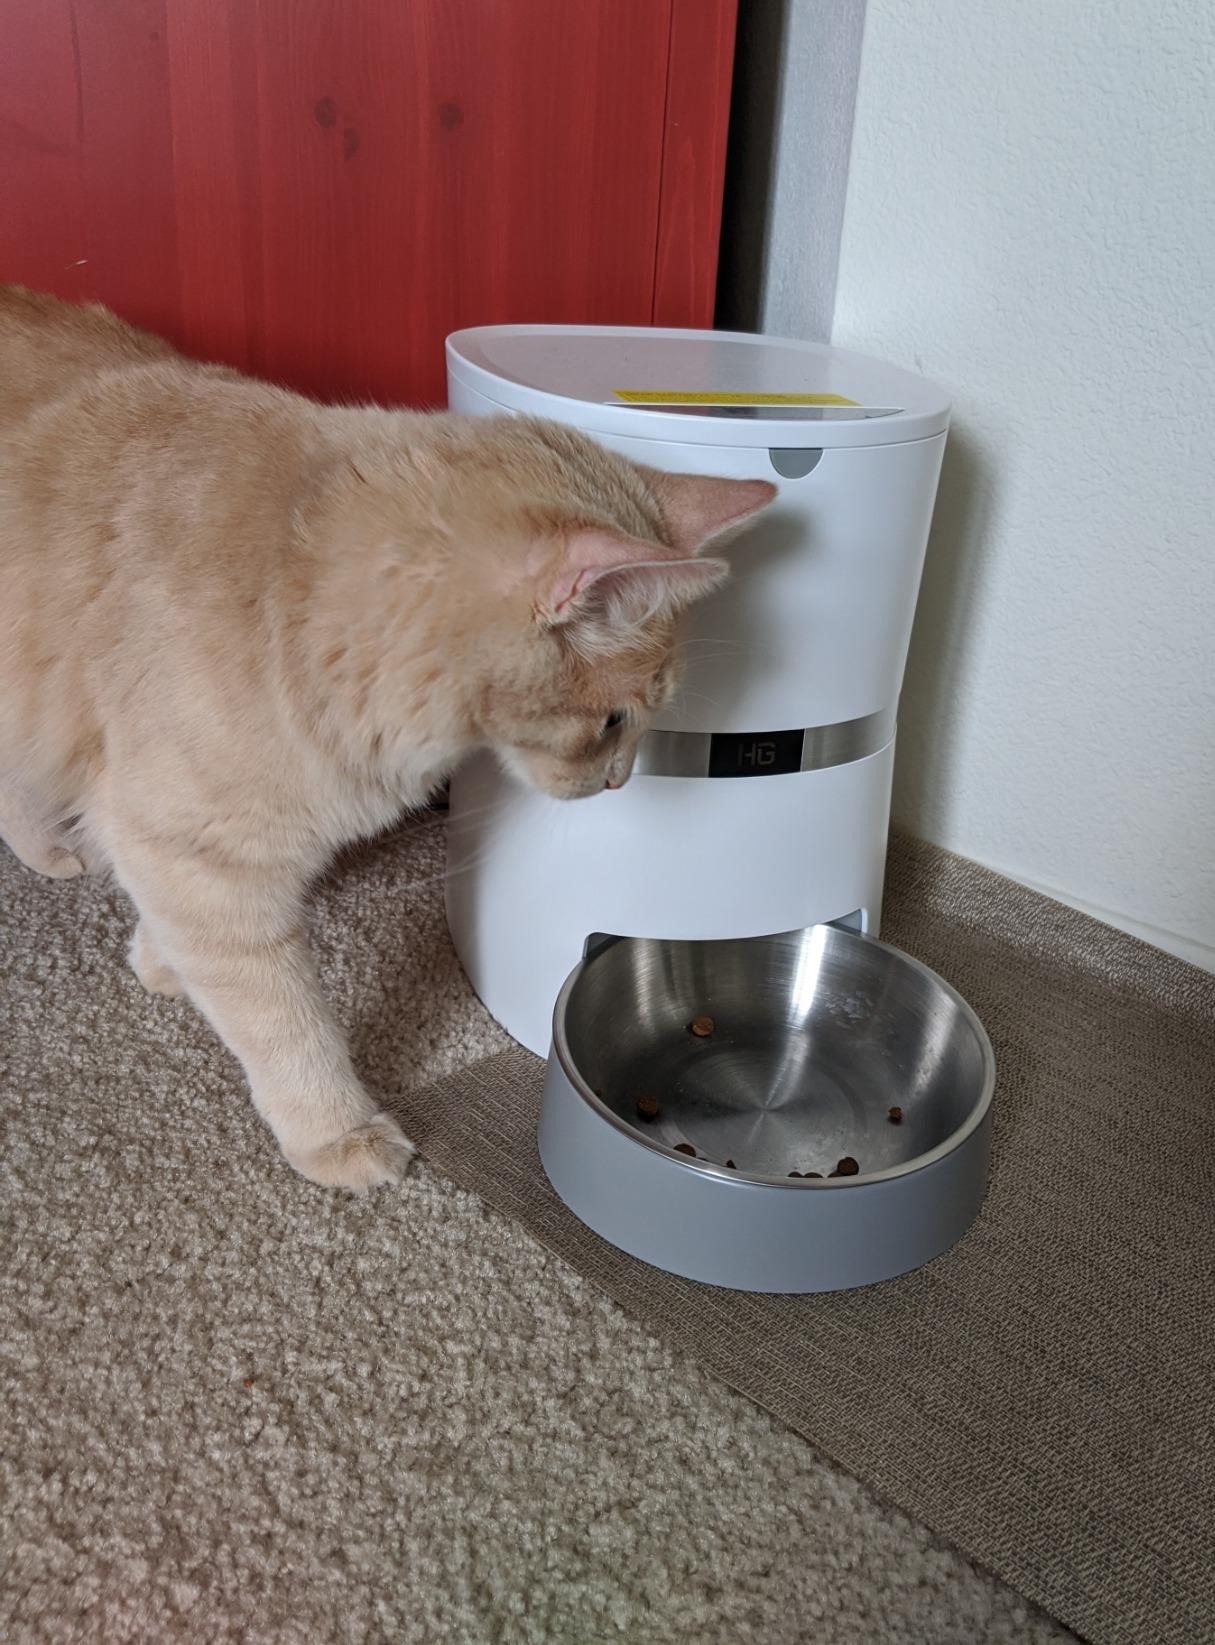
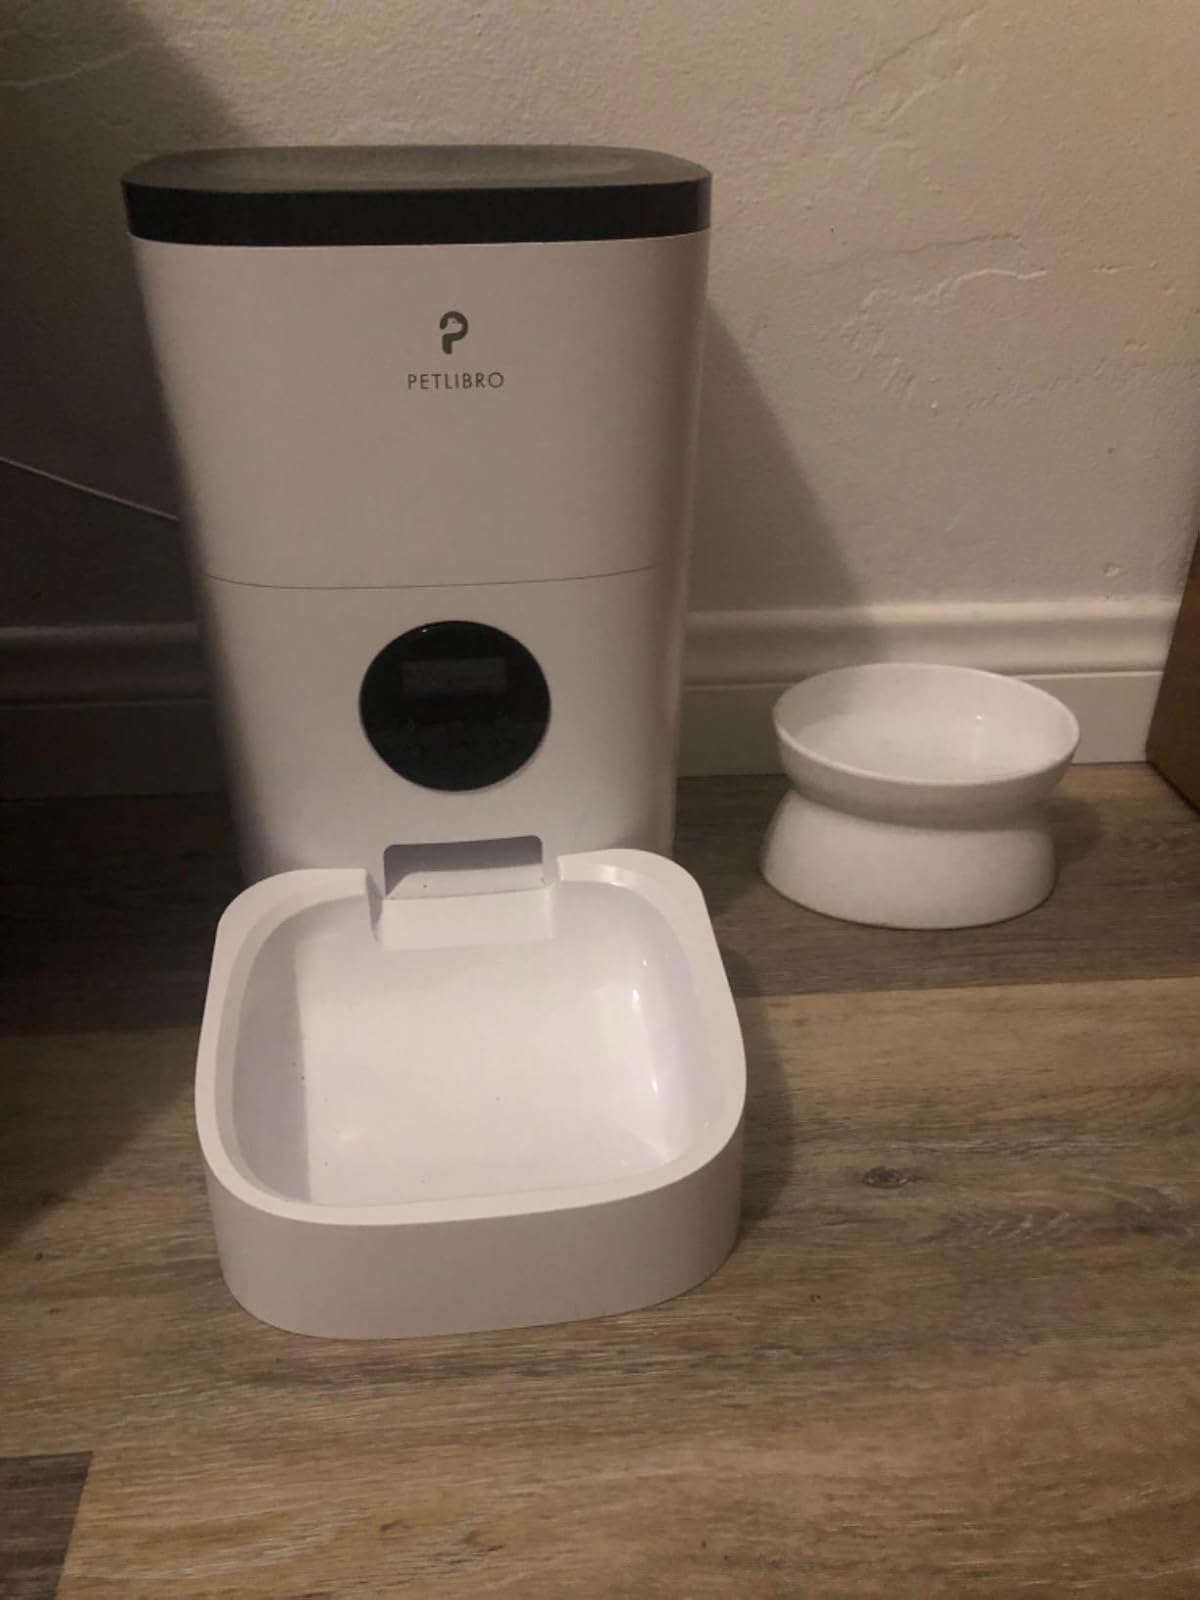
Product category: items_feeder
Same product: no